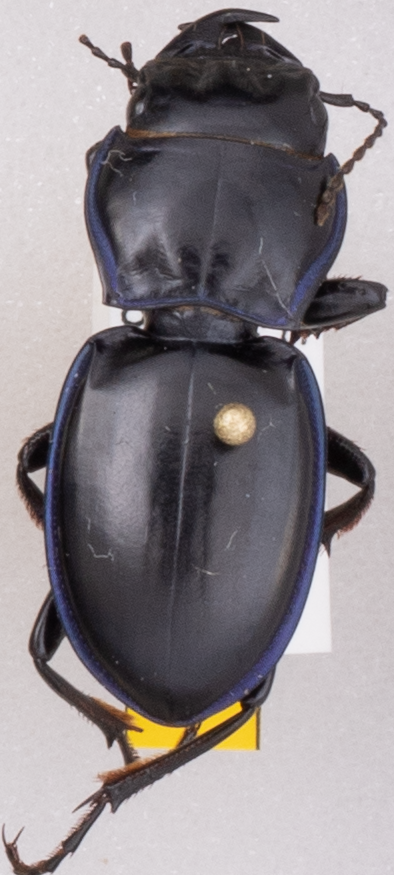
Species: Pasimachus elongatus
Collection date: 2020-07-13
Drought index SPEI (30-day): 0.24
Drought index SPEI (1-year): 0.71
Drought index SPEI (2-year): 2.09